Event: Nepal Earthquake
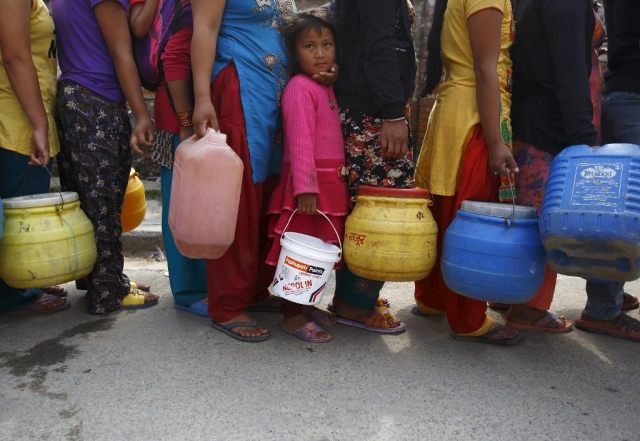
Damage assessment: no_damage